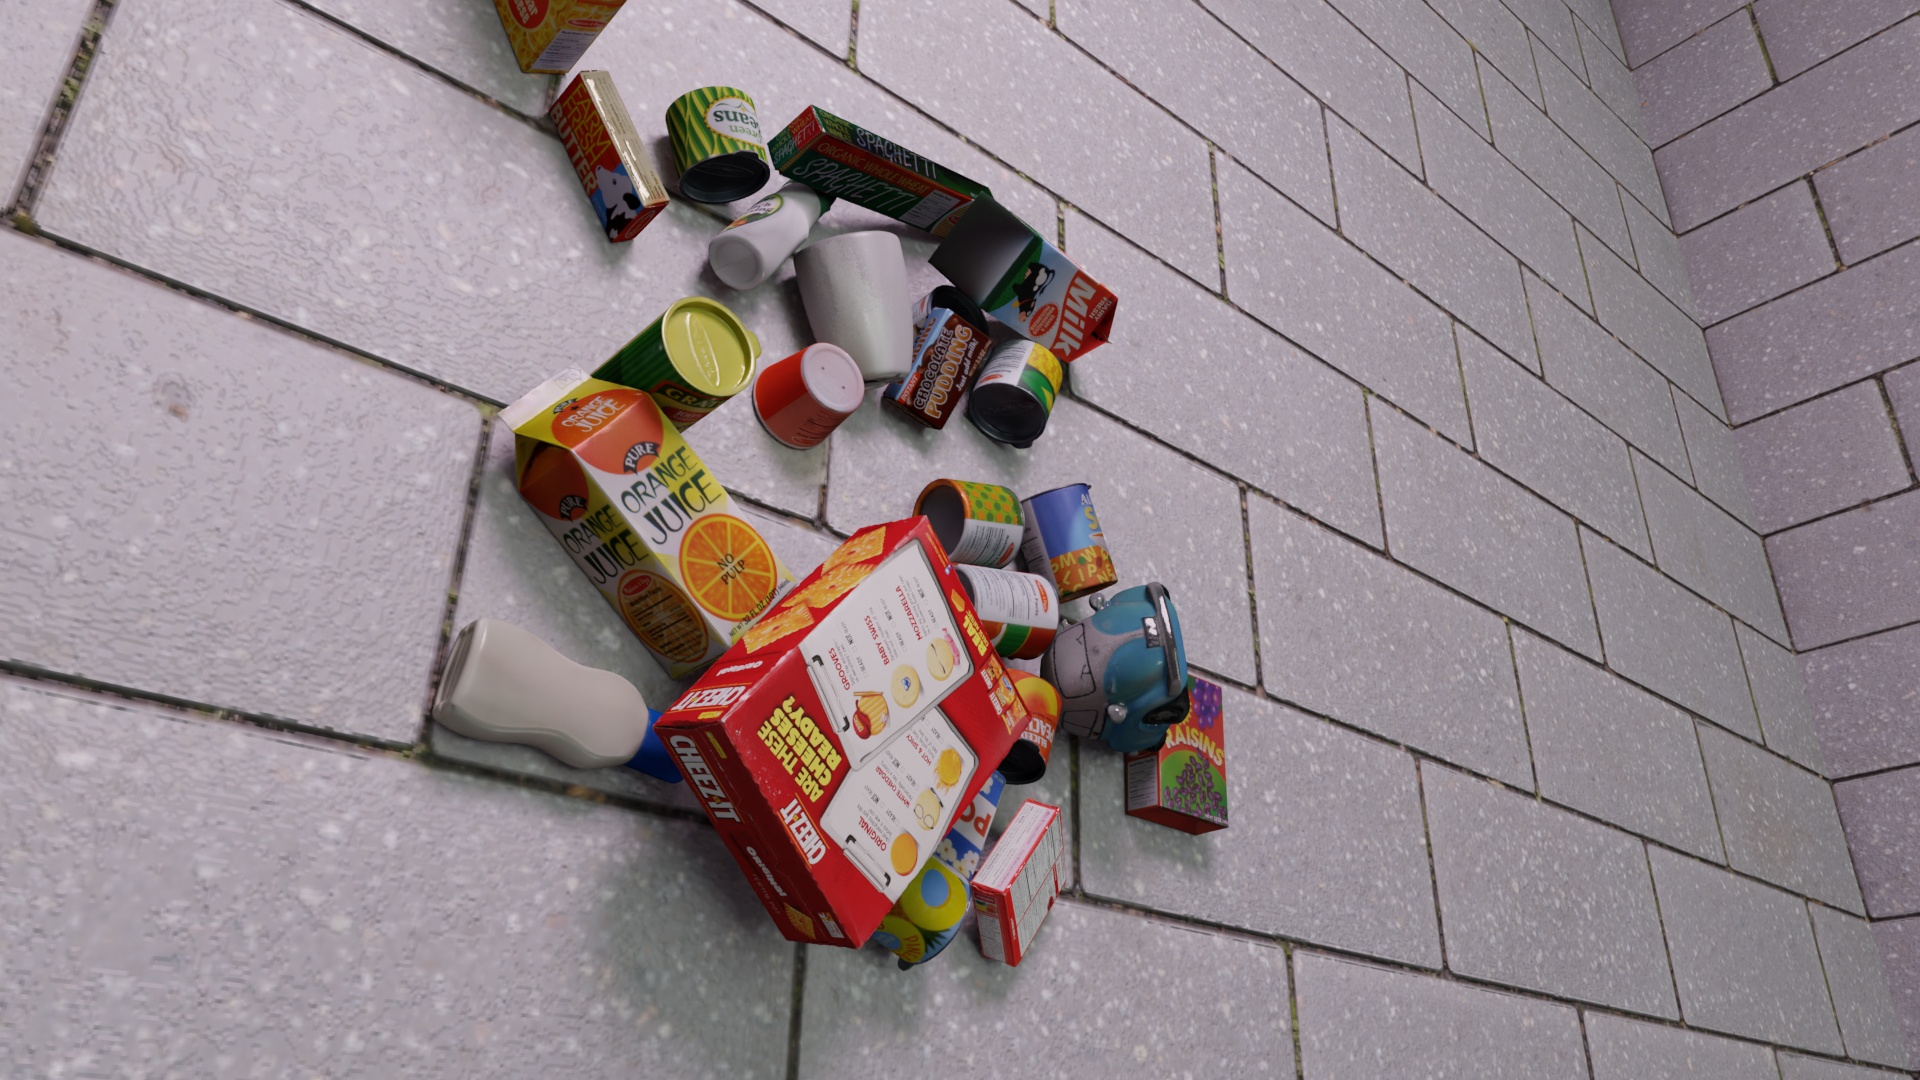
Question:
What are the eight normalized (x, y) image coordinates between 0 and 1 of the cuboid corners for the carton of orange juice? Your answer should be a list of normalized (x, y) image coordinates between 0 and 1 with bottom face first then top face, all counter-clockwise.
Answer: [(0.349479, 0.632407), (0.381771, 0.603704), (0.417708, 0.540741), (0.384896, 0.571296), (0.243229, 0.403704), (0.270313, 0.359259), (0.314583, 0.308333), (0.286458, 0.353704)]